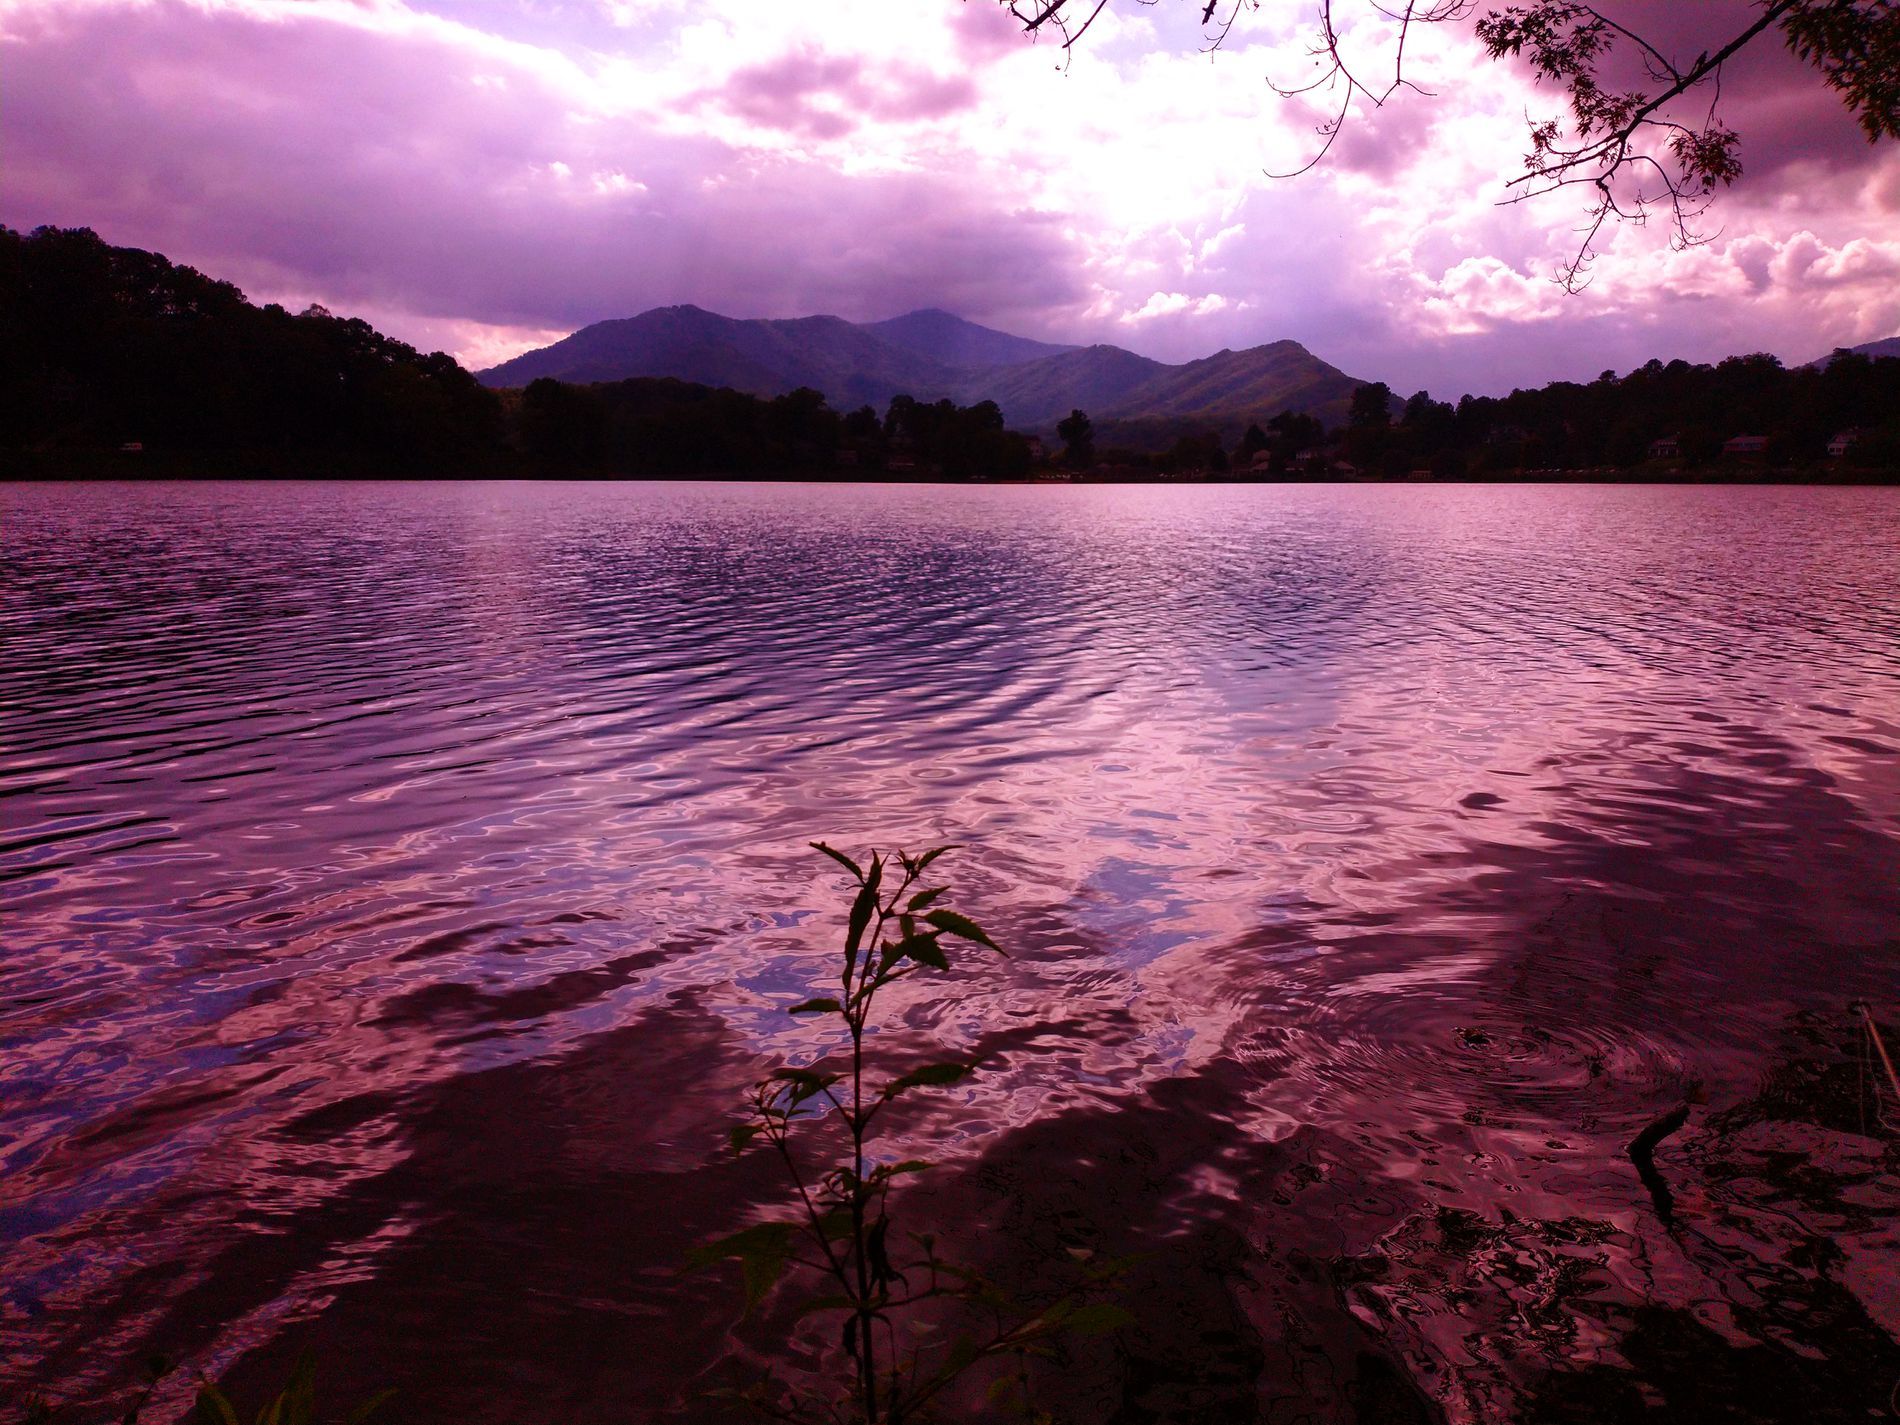
Purple Landscape.
A purple landscape of mountains, sea, trees and plants. The sky has beautiful clouds. The picture reflects the picturesque nature in a beautiful, calm scene.
A landscape photo taken at eye level, featuring a nature scene captured in a calm moment. The color palette consists of purple, pink, and magenta hues, enhanced by soft, diffused lighting making a serene scene.
Labels: Purple, Lake, Nature, Outdoors, Water, Scenery, Sky, Landscape, Plant, Tree, Vegetation, Cloud, Sunset, Land, Ripple, Pond, Sunrise, Sea, Lagoon, Flower, Wilderness, mountain, trees, Mountains, Plants, Trees
Camera: motorola moto g power
Aperture: F1.7
Exposure: 1/27779 sec
ISO: 400
Focal length: 4.0 mm